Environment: real
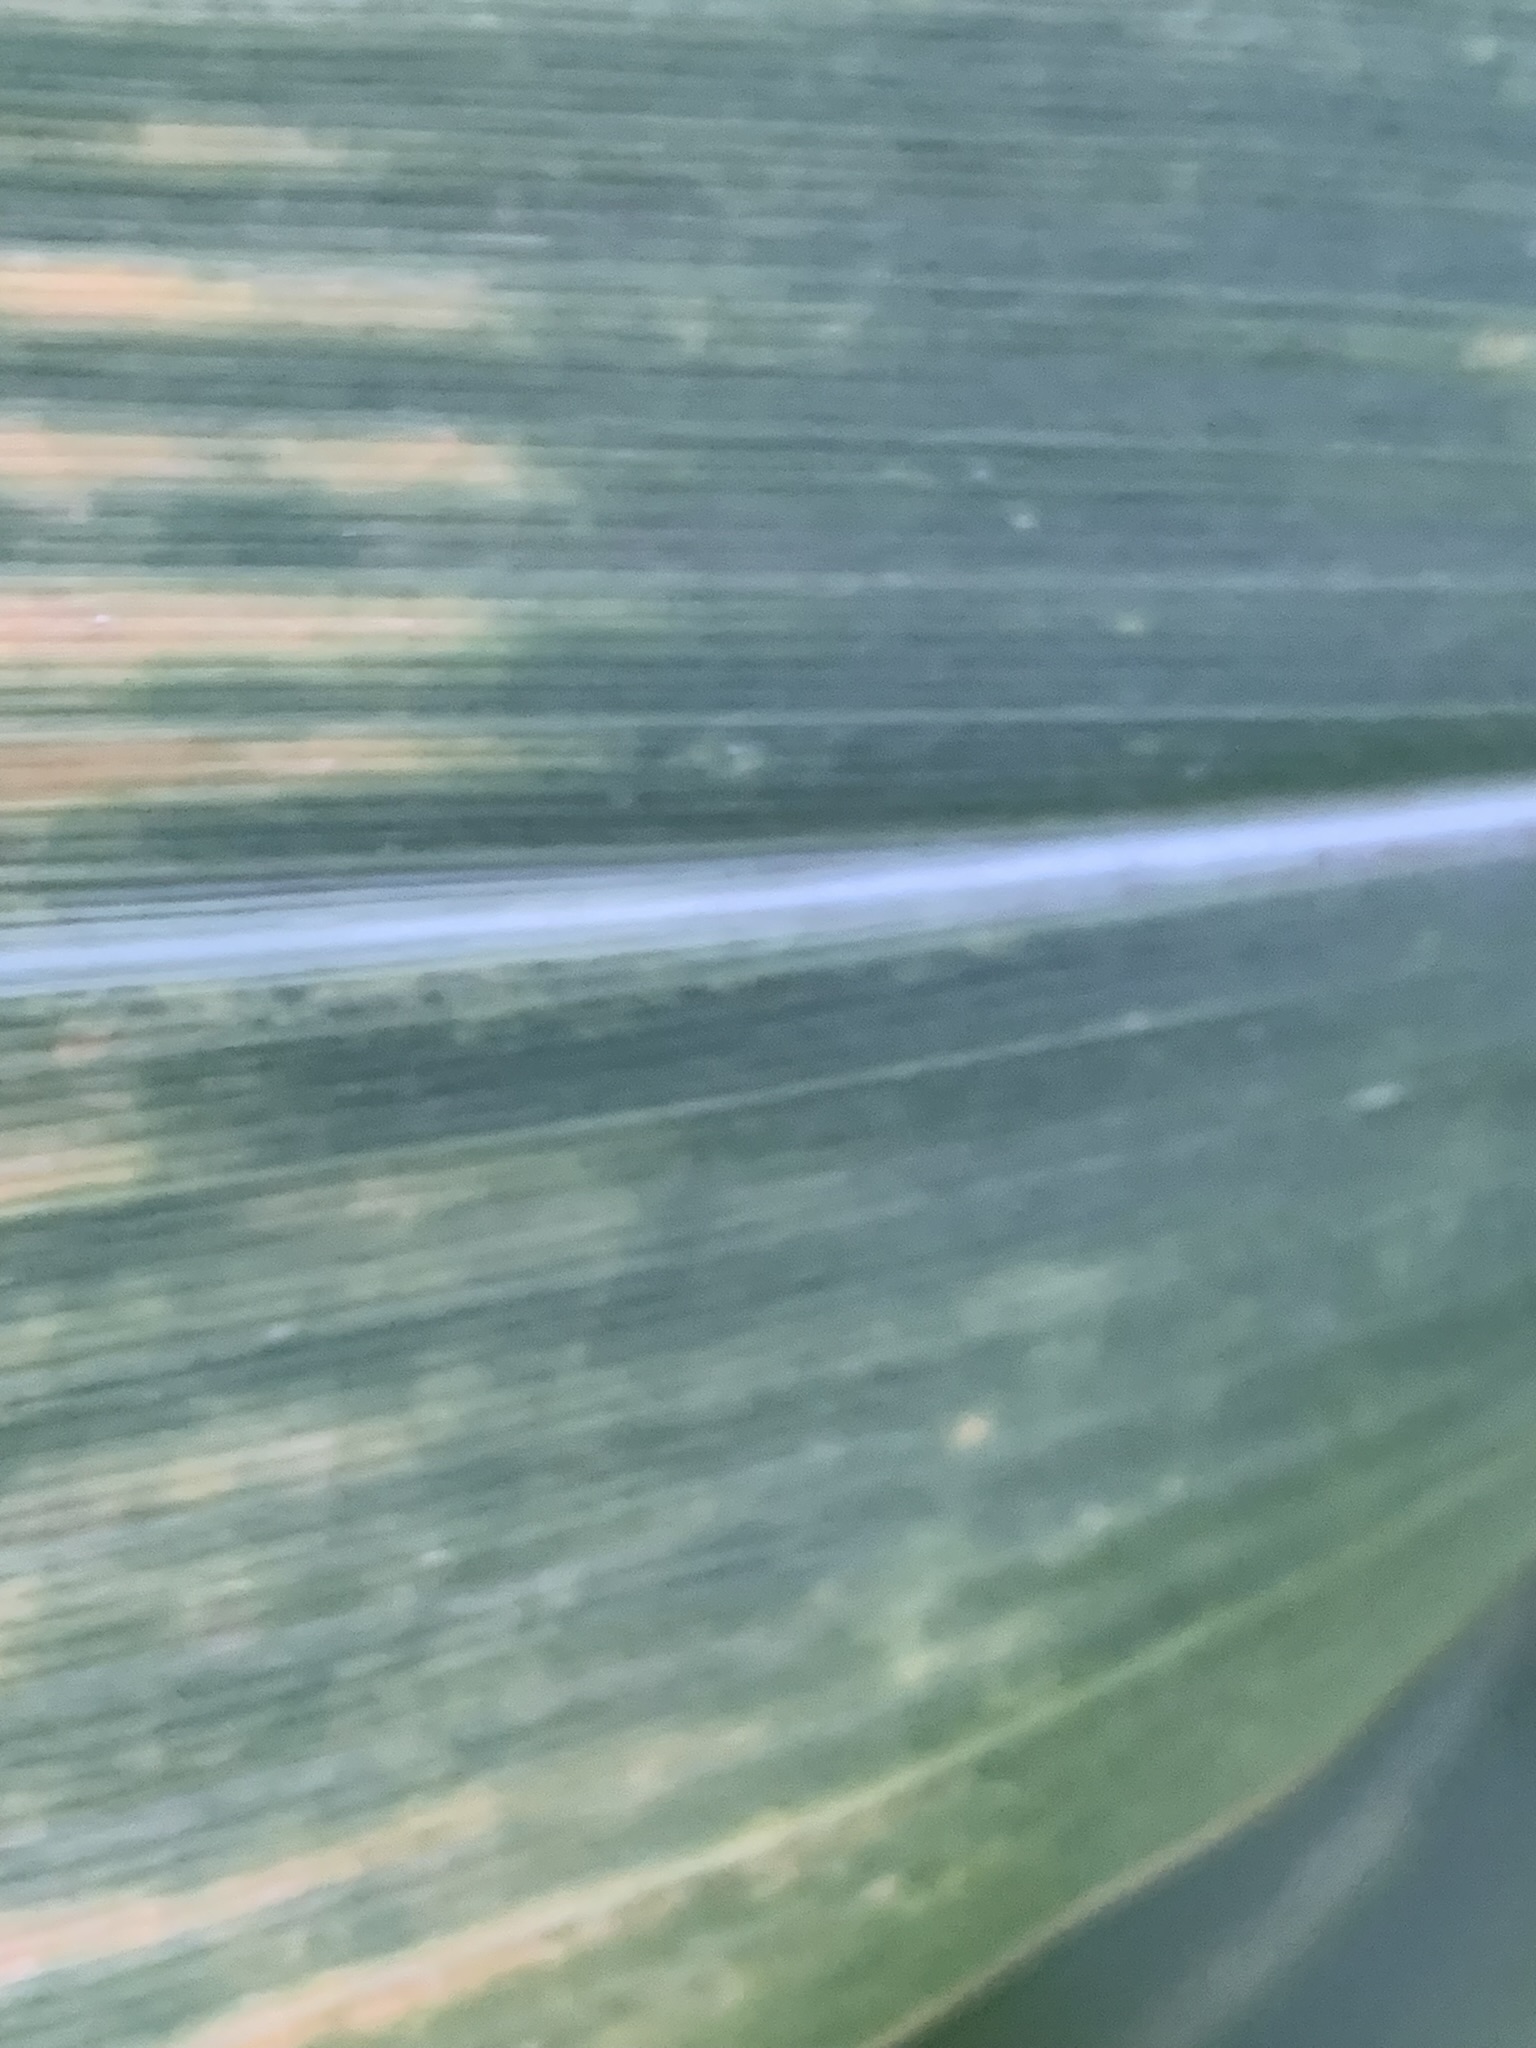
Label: lethal_necrosis